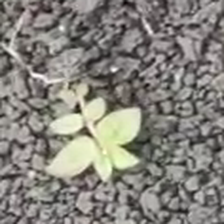
Weed species: Choti_dudhi_(Euphorbia_hirta)